Sarcodes

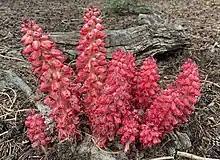
Stand of "Sarcodes" near Donner Lake

Reportedly the first account of "Sarcodes sanguinea", John Torrey's "Plantæ Frémontianæ" is a result of the collection of "Sarcodes" by John C. Frémont in the Central Valley, north of the Sacramento–San Joaquin River Delta, in the area of the Yuba River in 1853. In "Plantæ Frémontianæ," Torrey gives a detailed description of "Sarcodes" and provides the first figures of the plant. He also incorrectly states that "Sarcodes" is unique to California. Another early report of "S. sanguinea" is attributed to Gaspard Adolphe Chatin whose 1862 description did not differ from Torrey's.